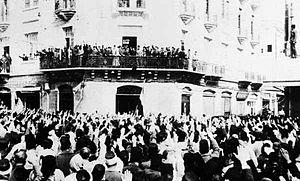
1936 est une année bissextile commençant un mercredi.1936